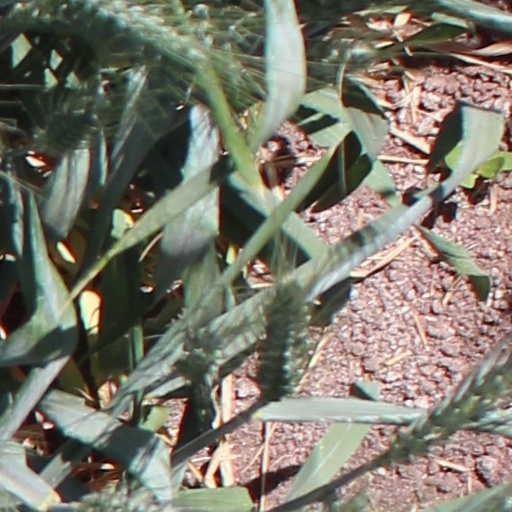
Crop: wheat